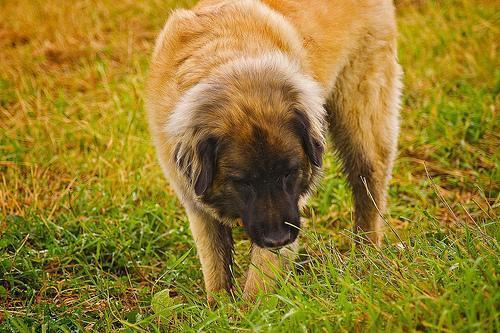
Leonberg